Surma-Meghna River System

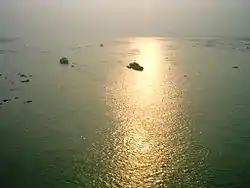
River Meghna from the bridge over the river

In Daudkandi, Comilla, Meghna is joined by the great river Gumti, created by the combination of many streams. This river reinforces Meghna a lot and increases the waterflow considerably. The pair of bridges over Meghna and Gop are two of the country's longest bridges.